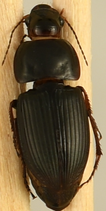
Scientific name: Anisodactylus dulcicollis
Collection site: Blandy Experimental Farm Site (BLAN), plot BLAN_003